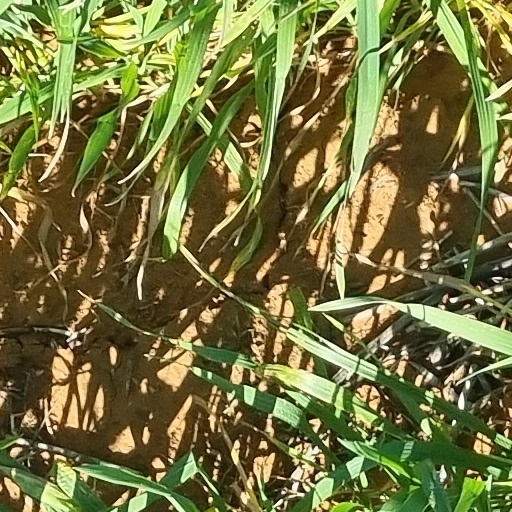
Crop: wheat